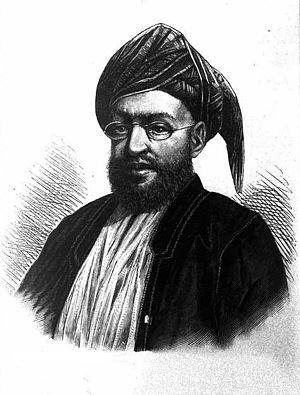
Le Zanzibar était un sultanat indépendant créé le 6 avril 1861 par séparation avec le sultanat de Mascate et Oman et passé sous influence britannique en 1890 pour former le protectorat de Zanzibar.